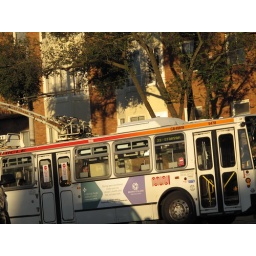
I took this while at a red light --I loved the shadows against the bus and the building...